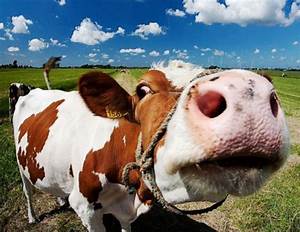
Label: mucca